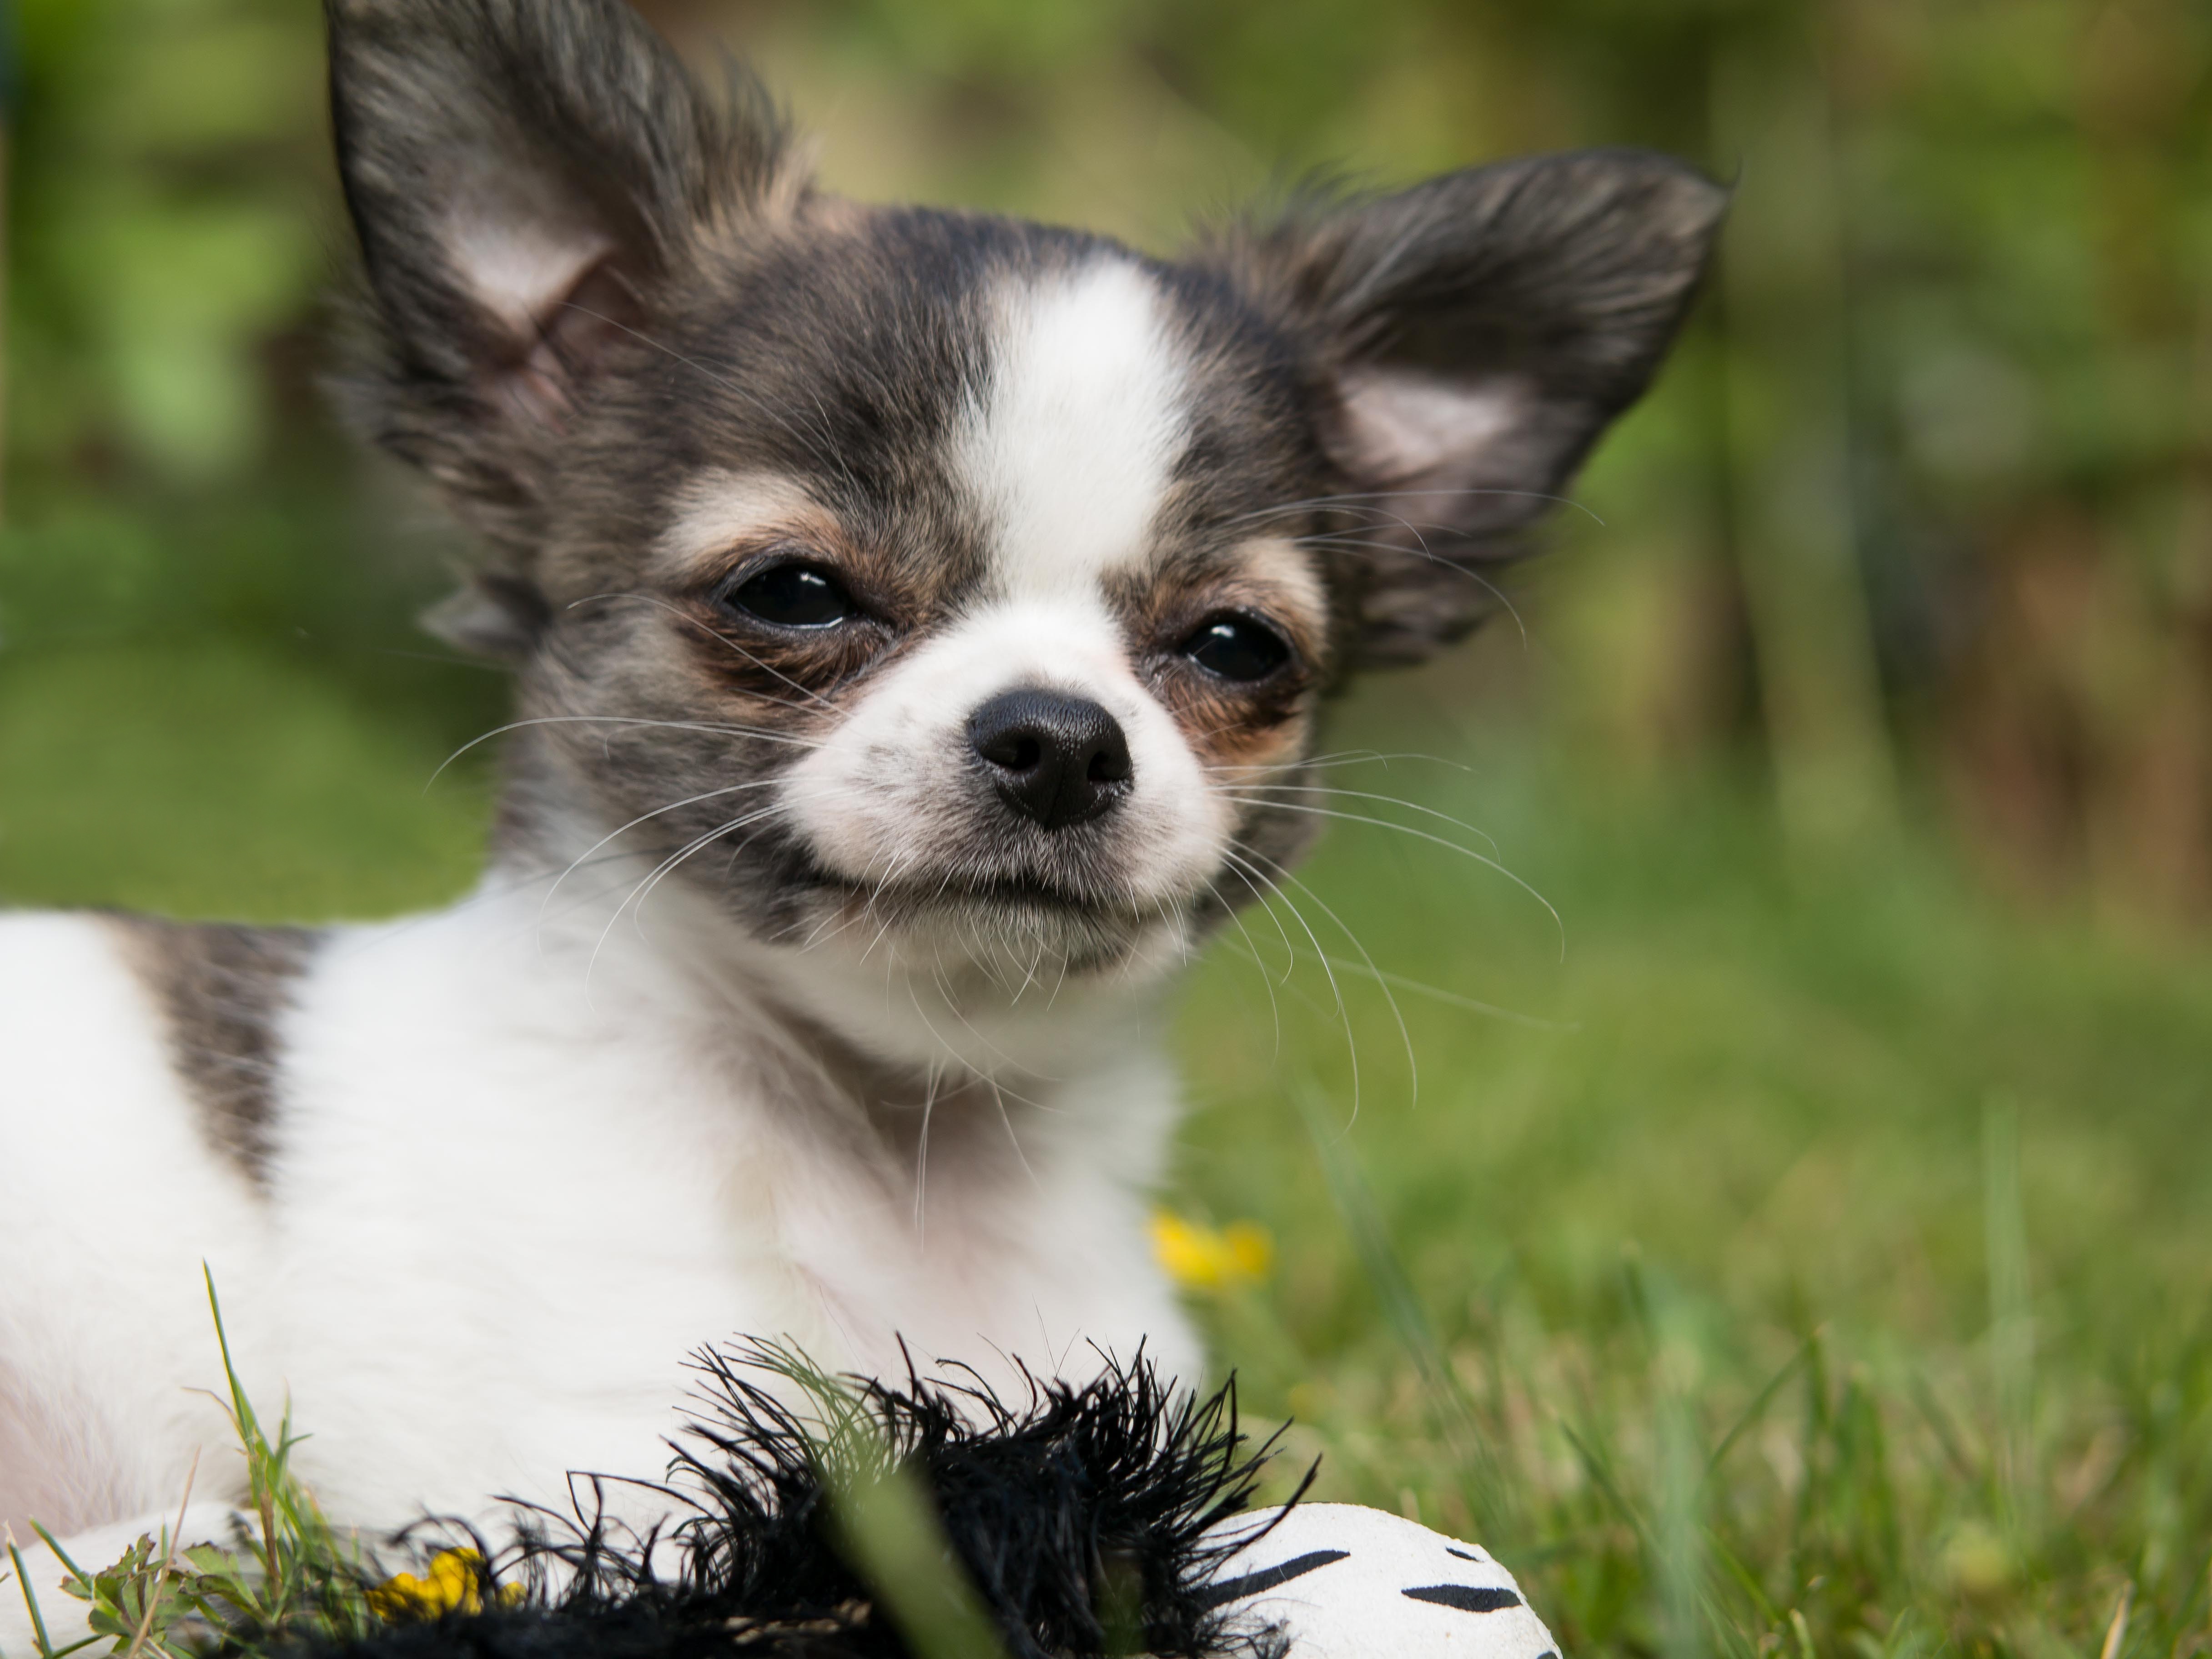
grass, meadow, play, puppy, dog, cute, young, small, mammal, baby, spaniel, vertebrate, chihuahua, papillon, rush, dog breed, young dog, small dog, chiwawa, dog like mammal, carnivoran, dog breed group, phalene